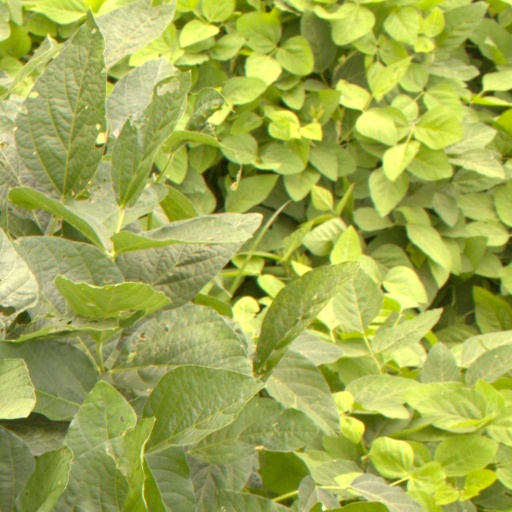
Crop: soybean